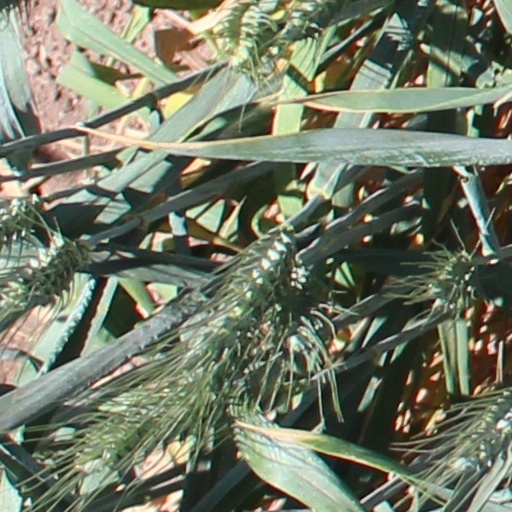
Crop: wheat